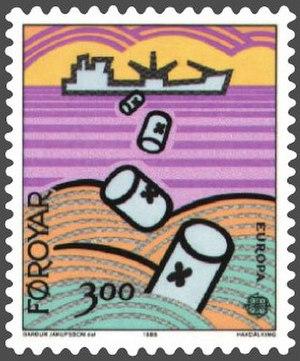
La notion de munition immergée désigne les situations où des munitions ont été perdues ou volontairement jetées dans les eaux marines, douces ou saumâtres, parfois continentales ou souterraines.
Une décharge parfois appelé dépotoir, décharge publique, terrain de décharge est un lieu dans lequel on stocke des déchets par dépôts généralement sur le sol.